St. Gallen–Trogen railway

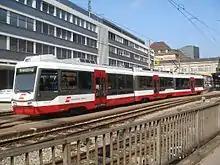
One of the line's Be4/8 units at St. Gallen station

Services are now operated as part of the Appenzell–St. Gallen–Trogen railway.